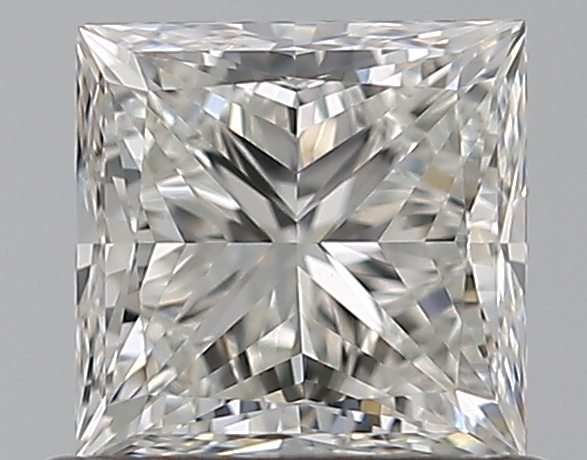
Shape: princess
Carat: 0.7
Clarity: VVS2
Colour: H
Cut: EX
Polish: VG
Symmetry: VG
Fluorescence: N
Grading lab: GIA
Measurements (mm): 4.74 x 4.67 x 3.4